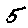
Label: 5